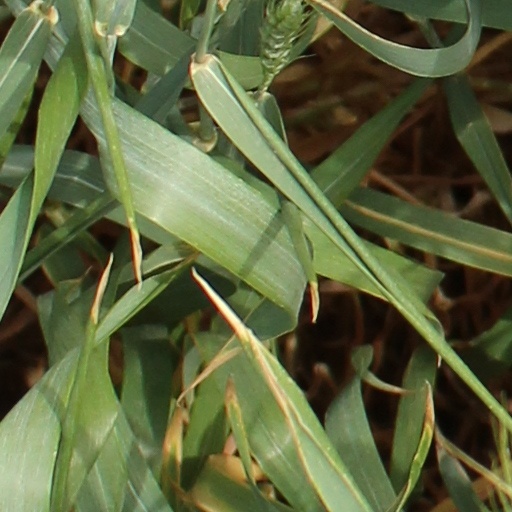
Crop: wheat